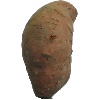
Label: potato_sweet